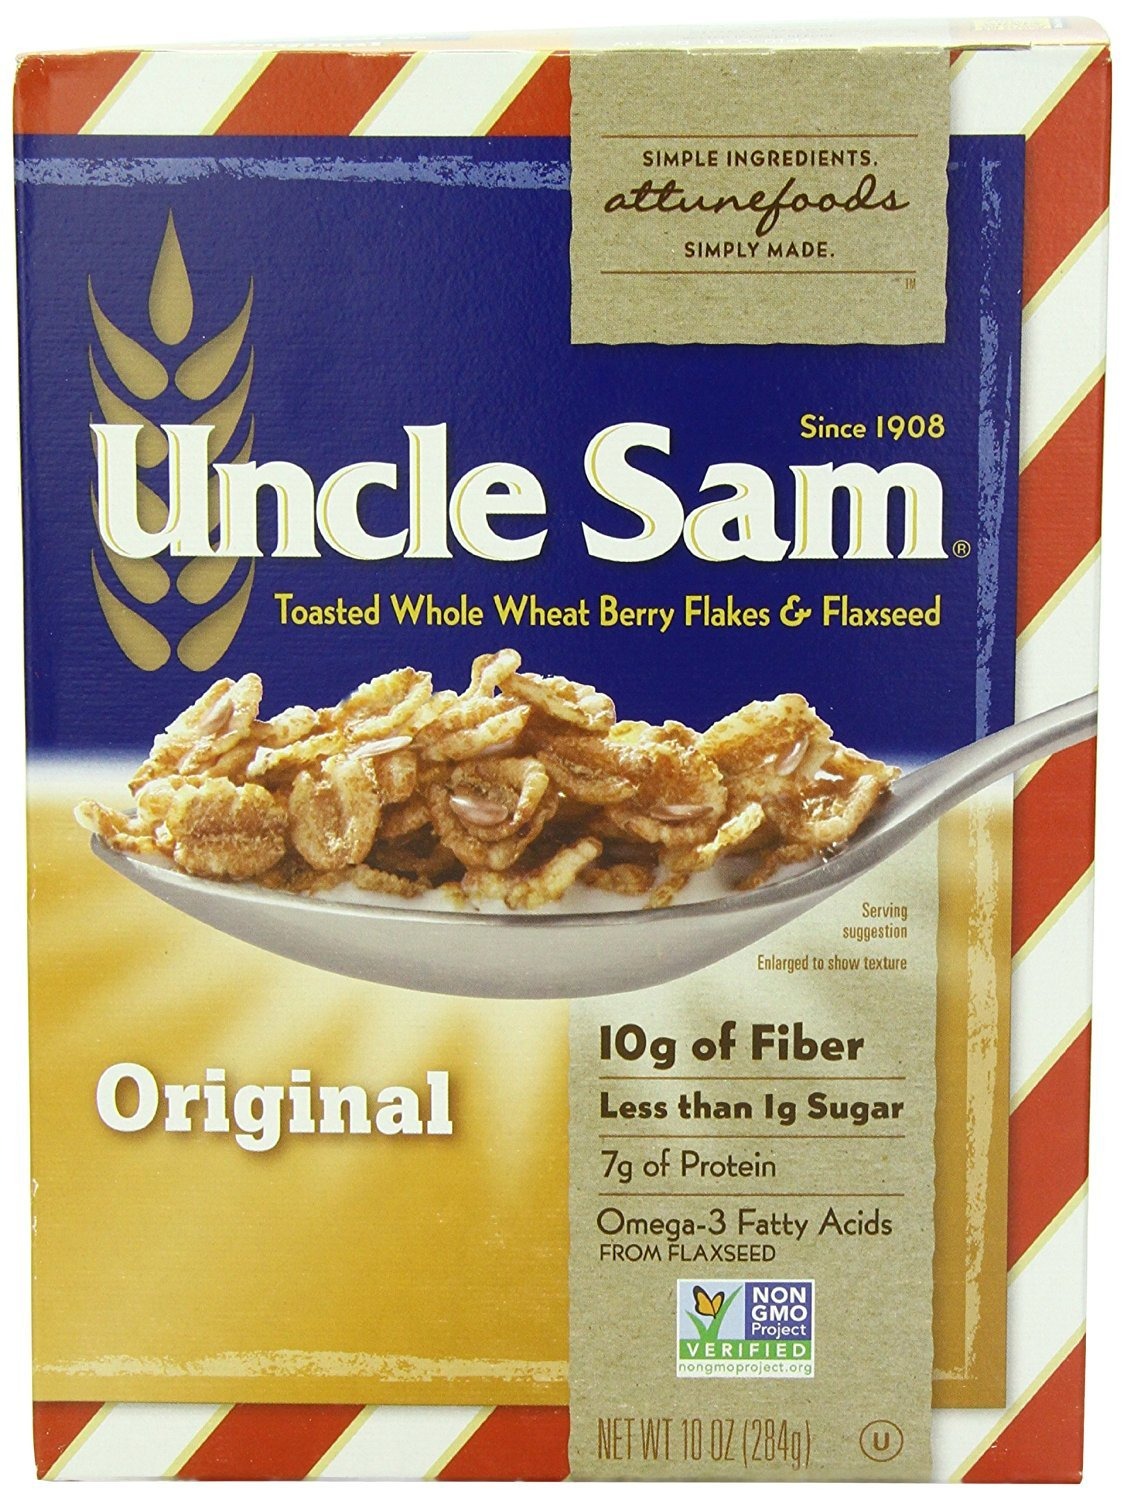
Item Name: Uncle Sam Toasted Whole Wheat Berry Flakes & Flaxseed Original Cereal, 10-Ounce Boxes (Pack of 6)
Bullet Point 1: Pack of 6 (total 60 oz)
Bullet Point 2: Made with whole wheat kernels and flaxseed
Bullet Point 3: High fiber with no trans fats; all natural and kosher
Bullet Point 4: Low glycemic and low sodium; no artificial colors, flavors, or preservatives
Bullet Point 5: Crisp and wholesome whole grain cereal with no added sugar
Value: 60.0
Unit: Ounce

Price: 24.495